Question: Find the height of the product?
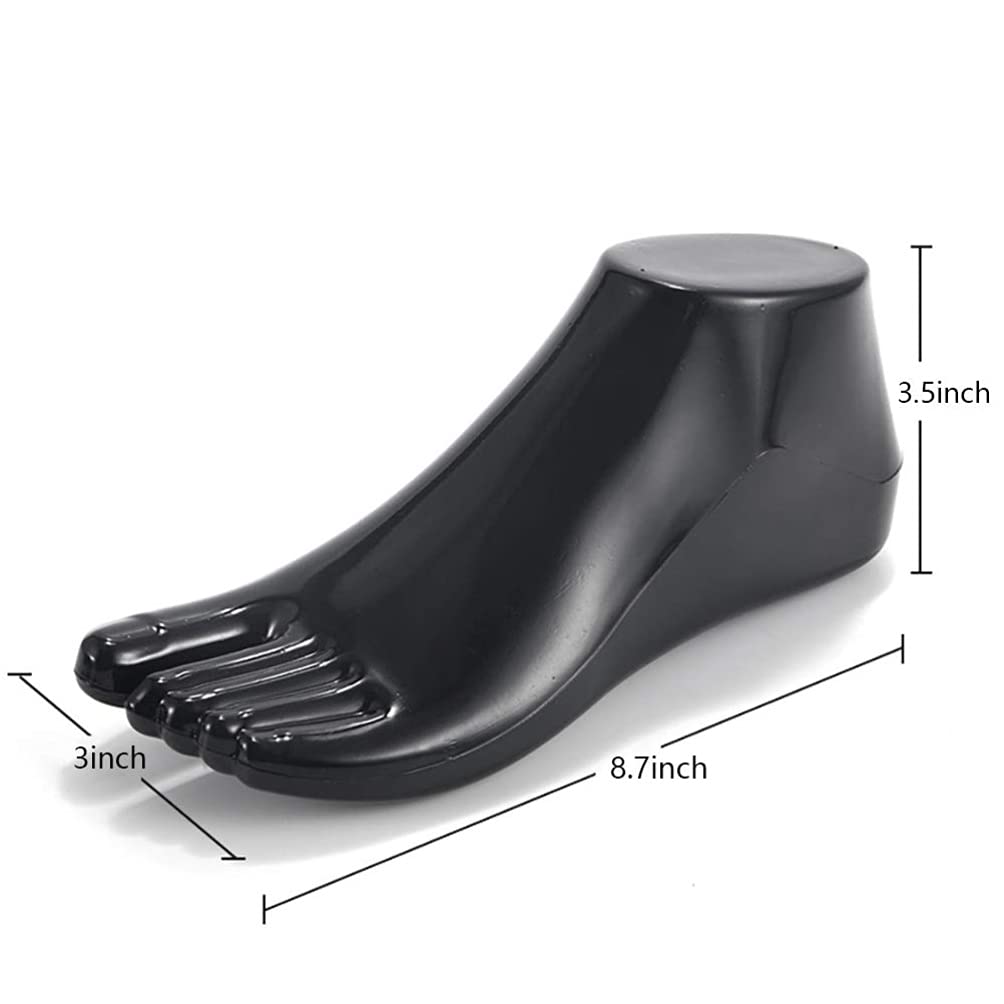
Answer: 8.7 inch